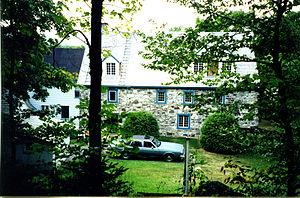
Façade du Moulin du Petit Canton à Saint-Vallier (Chaudière-Appalaches, Québec). Moulin à eau
Le Moulin à eau du Petit-Canton de Saint-Vallier est l'un des derniers moulins à eau du Québec au Canada.